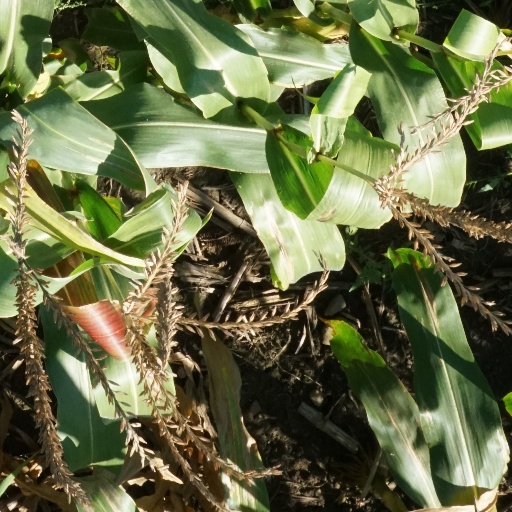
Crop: maize; corn